Rikke Lind

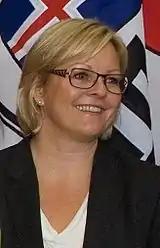
Rikke Lind (June 2011)

Rikke Lind (born 27 June 1968) is a Norwegian politician for the Labour Party.